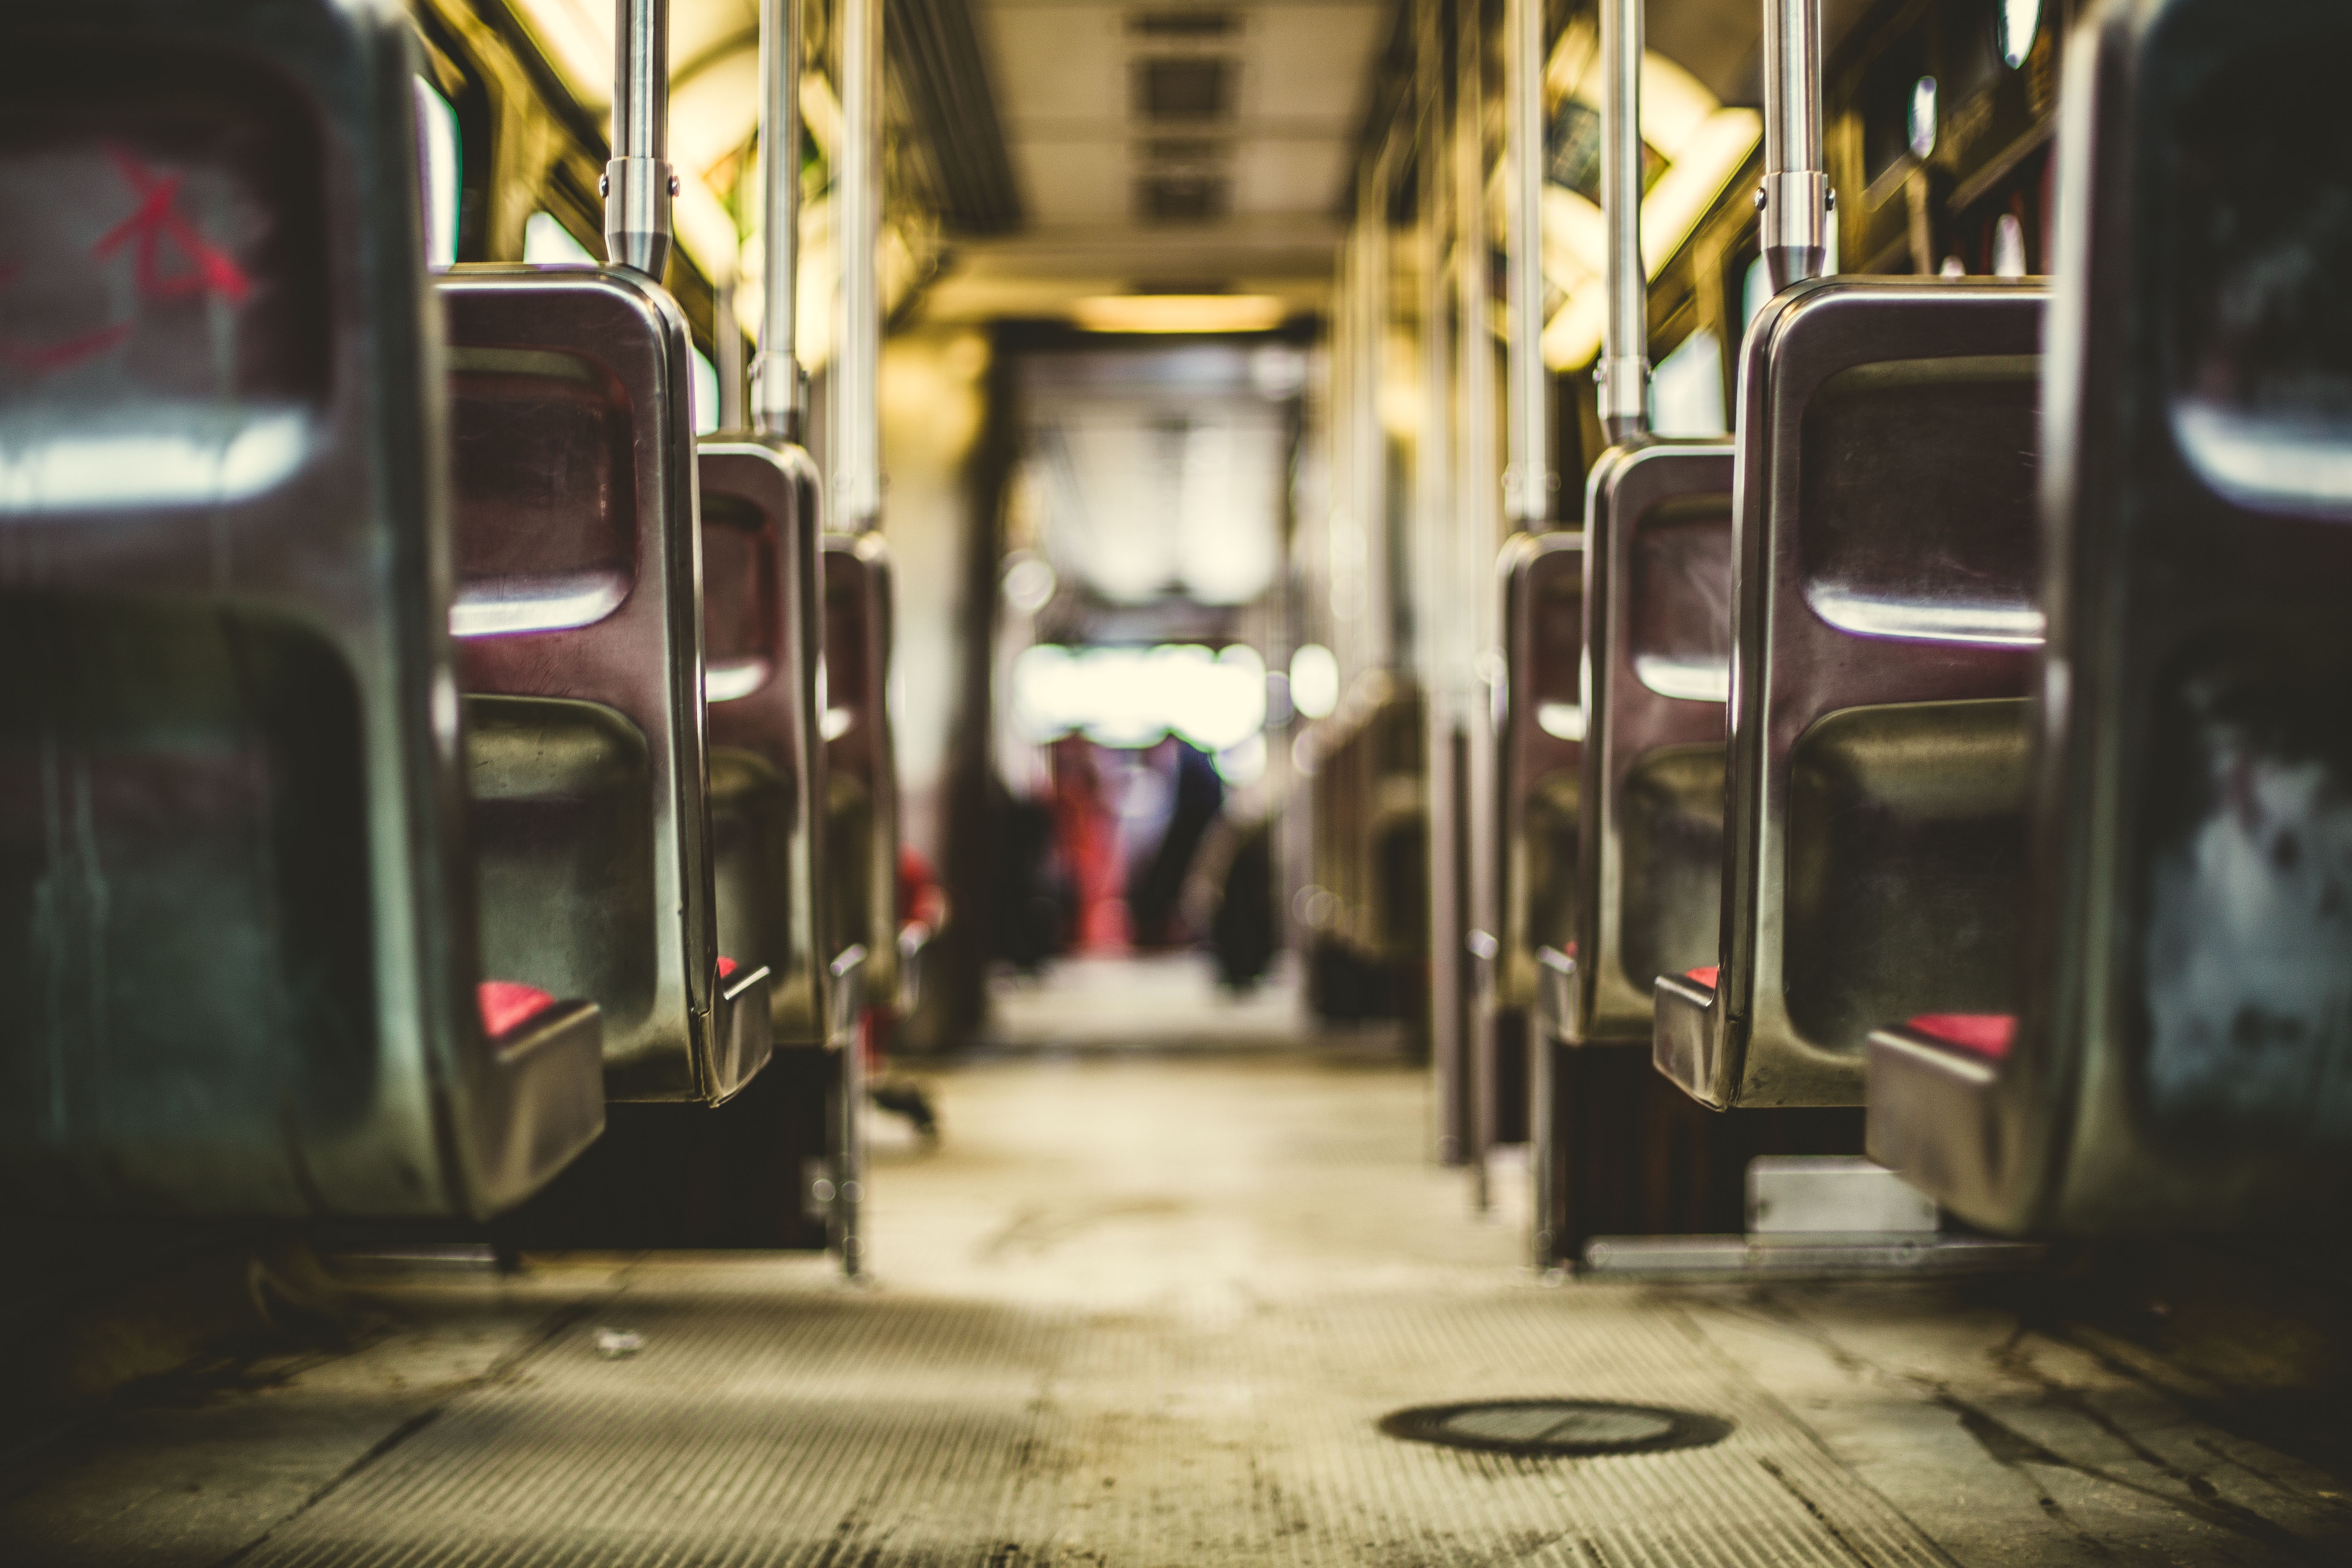
traffic, street, floor, city, train, travel, subway, metro, transport, vehicle, empty, public transport, bus, inside, public, rods, seats, handrails, urban area